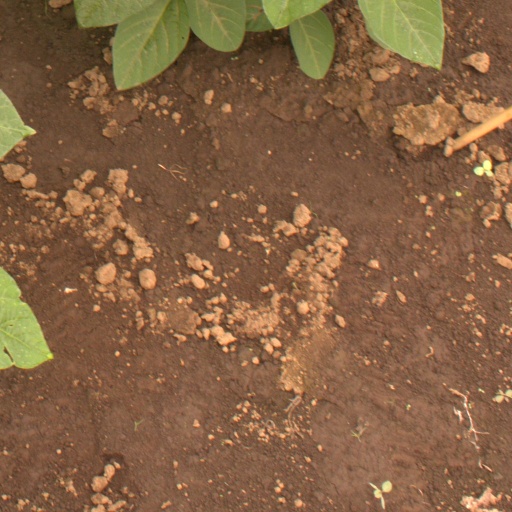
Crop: soybean